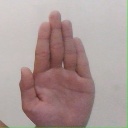
अक्षर: ध